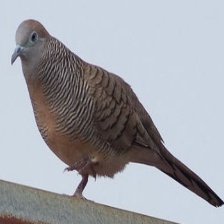
Species: ZEBRA DOVE
Scientific name: GEOPELIA STRIATA